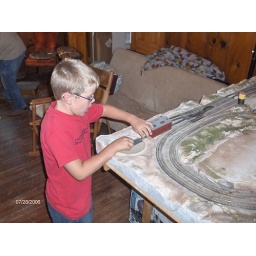
Aaron checking the train turn around station that Dad is building